Eudysmic ratio

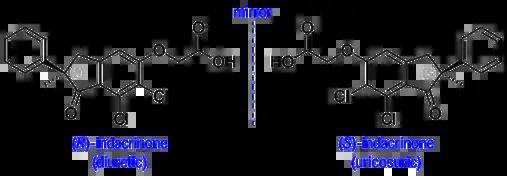
Indacrinone Enantiomers

It is often the case that only a single one of the enantiomers contains all of the wanted bioactivity, the distomer is often less active, has no desired activity or may even be toxic. In some cases, the eudysmic ratio is so high, that it is desired to separate the two enantiomers instead of leaving it as a racemic product. It is also possible that the distomer is not simply completely inactive but actually antagonizes the effects of the eutomer. There are a few examples of chiral drugs where both the enantiomers contribute, in different ways, to the overall desired effect. An interesting situation is that in which the distomer antagonizes a side-effect of the eutomer for the desired action, mutually beneficial action form therapeutic standpoint. This is convincingly demonstrated by the diuretic indacrinone.